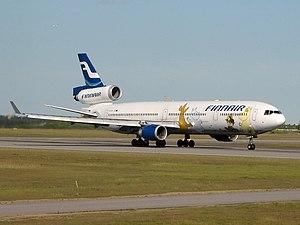
Les Moumines, ou Moomins sont des personnages créés par la Finlandaise suédophone Tove Jansson. Il s'agit d'une famille de gentils trolls ressemblant à des hippopotames.